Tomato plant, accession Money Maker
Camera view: bottom (45 deg); turntable rotation: 330 degrees
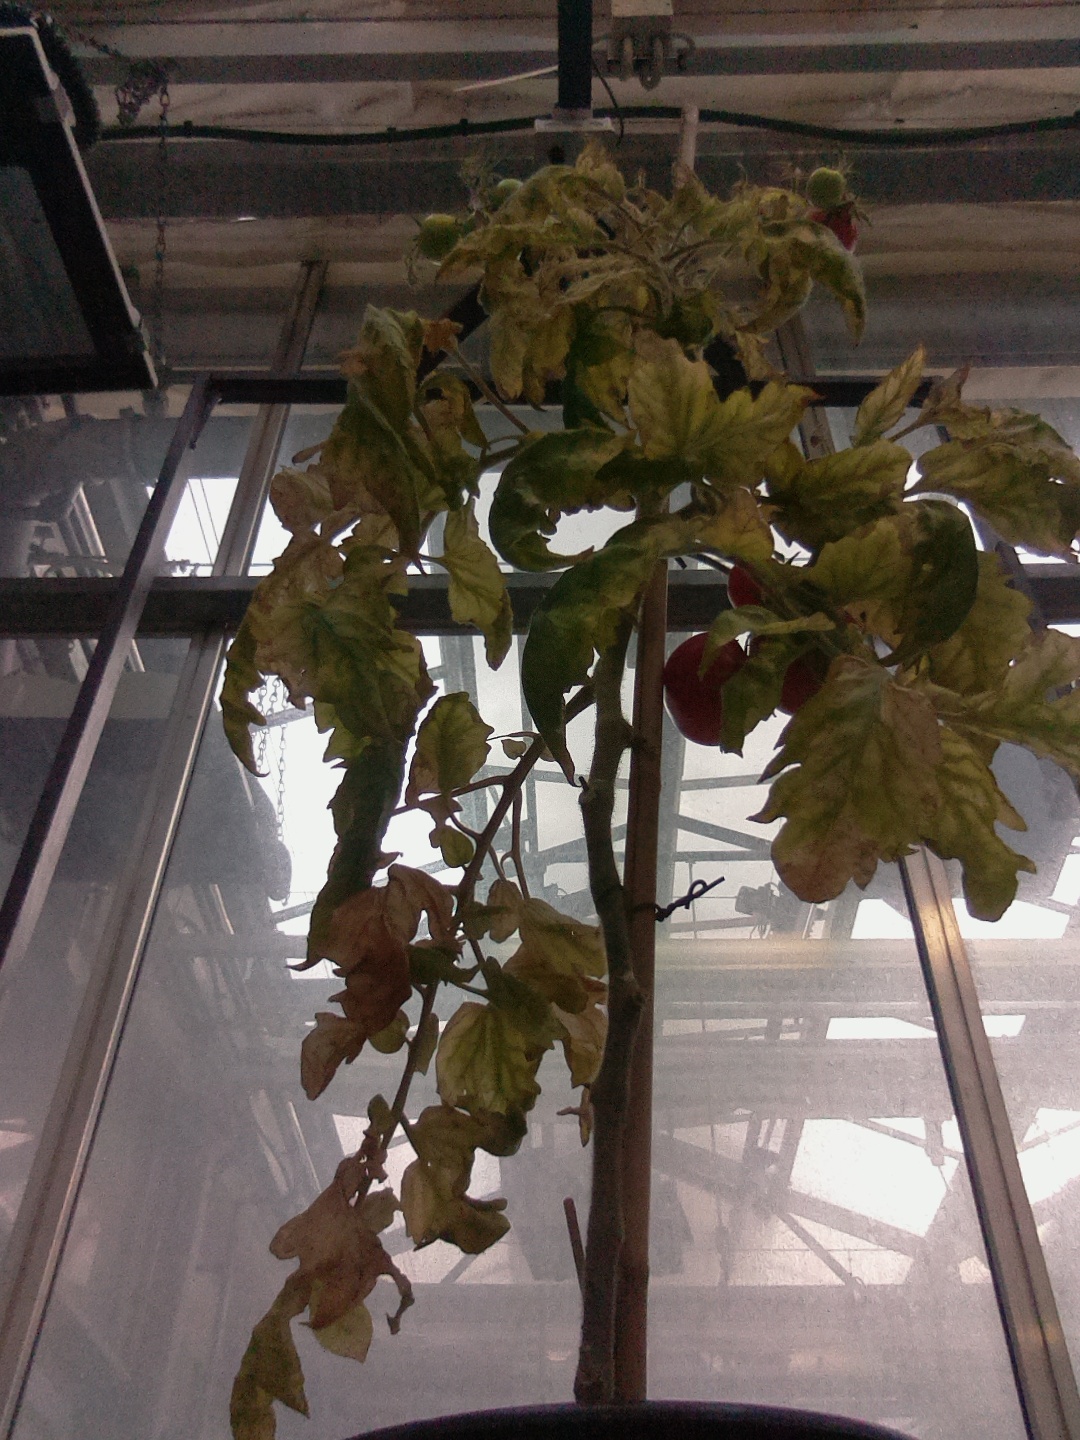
BBCH growth stage 85: 50%-60% of fruits show typical fully ripe color